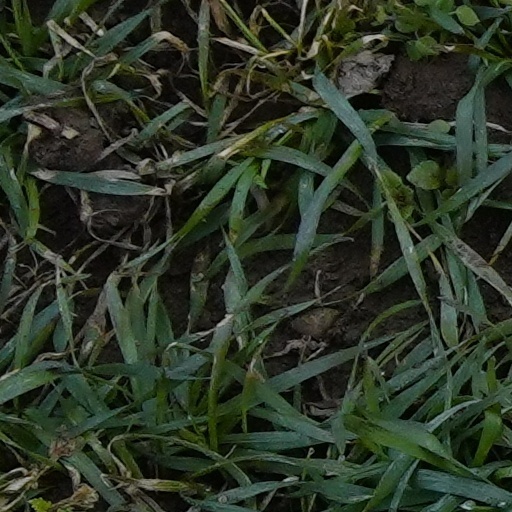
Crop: wheat